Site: brandenburg
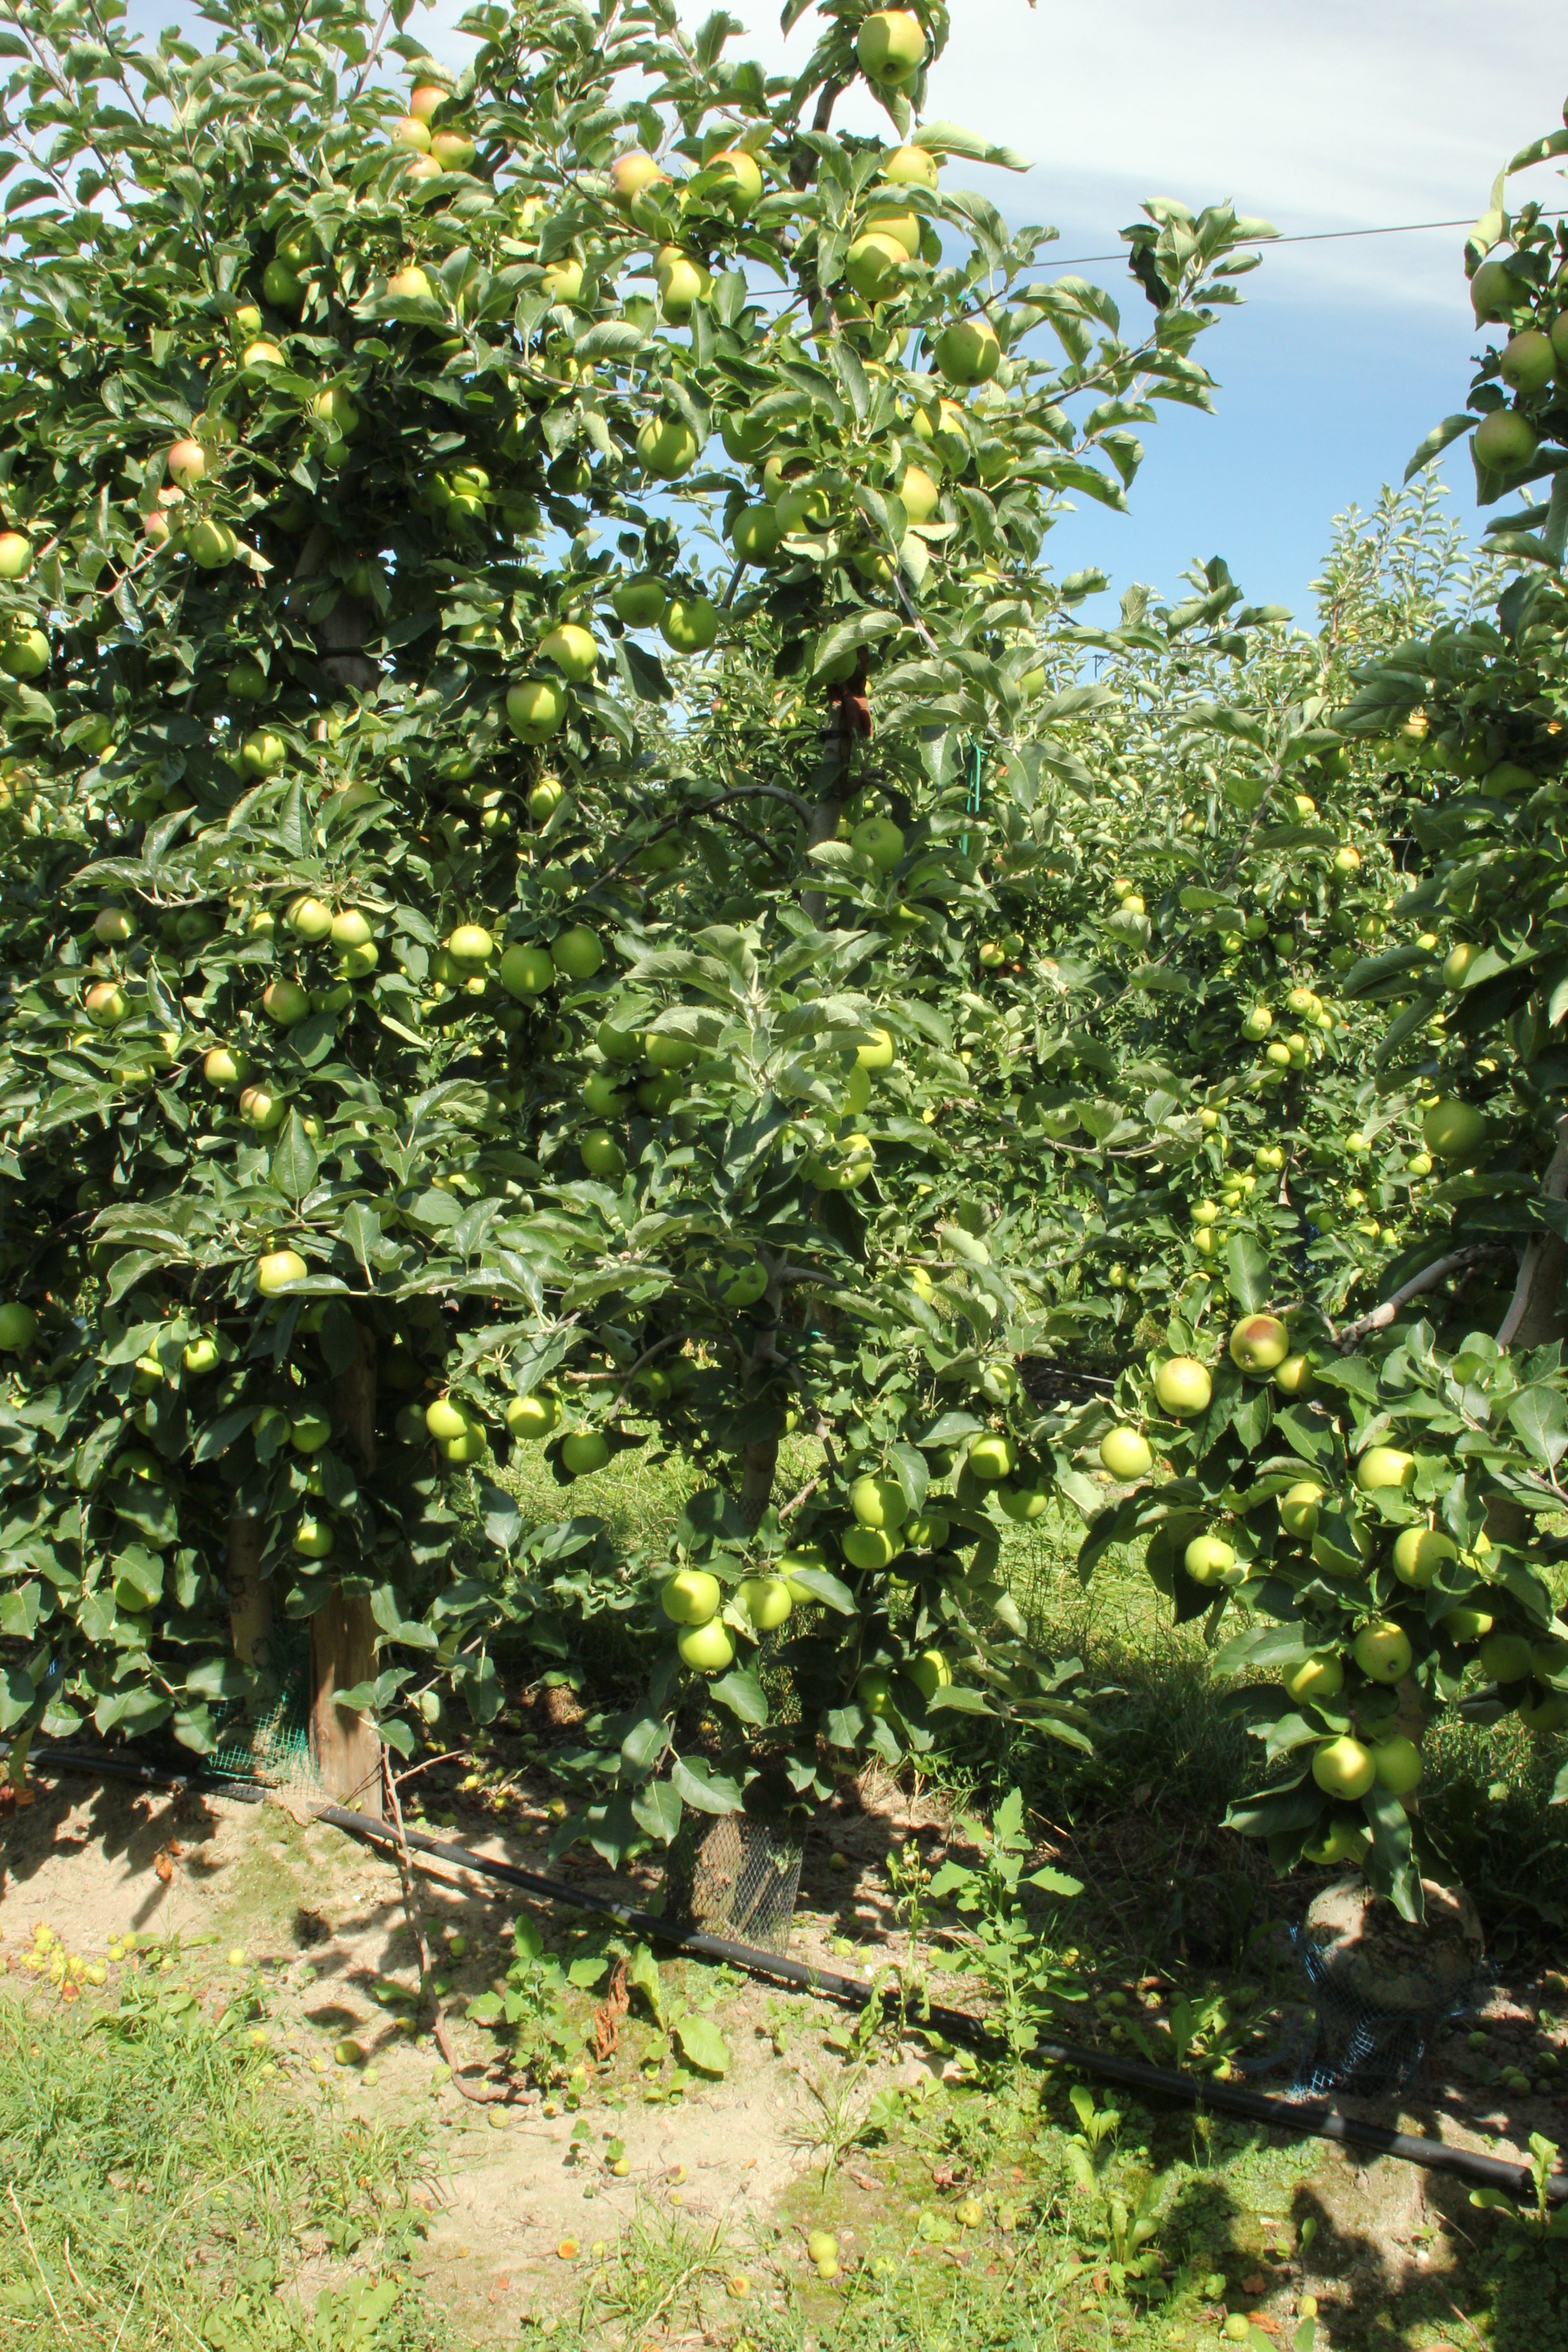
Growth stage (BBCH 77): Development of fruit